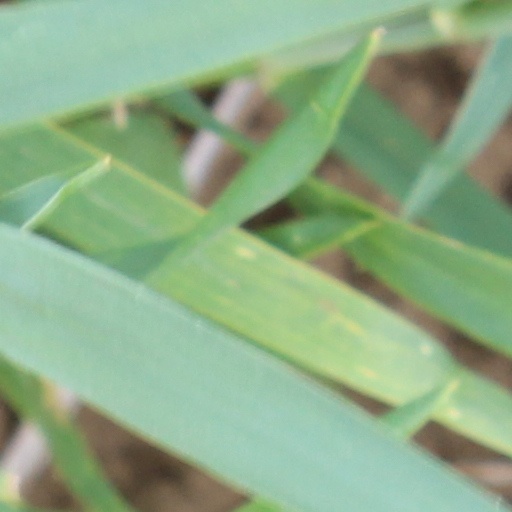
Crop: wheat